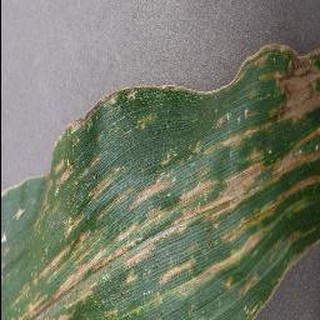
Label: corn_cercospora_leaf_spot